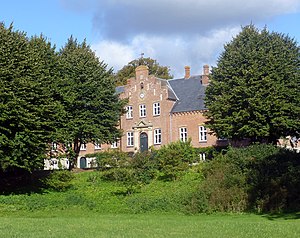
Høegholm
Høegholm 2012
Høegholm set fra syd, 2012
Høegholm er en gammel sædegård, hvis oprindelige navn var Bjørnholm. Først i 1681 fik gården sit nuværende navn. Høegholm går helt tilbage til 1331. Gården ligger i Tirstrup Sogn i Syddjurs Kommune. Hovedbygningen er opført i 1888-1889.